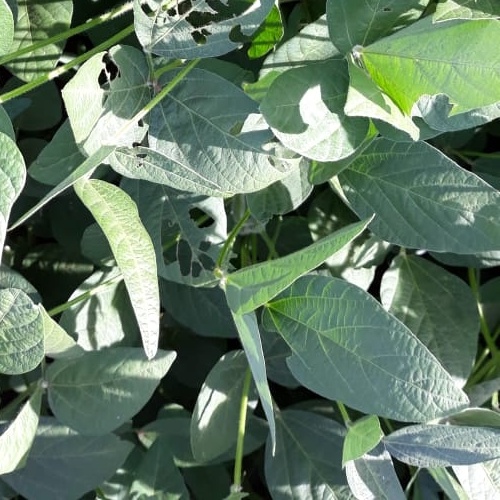
Label: Caterpillar